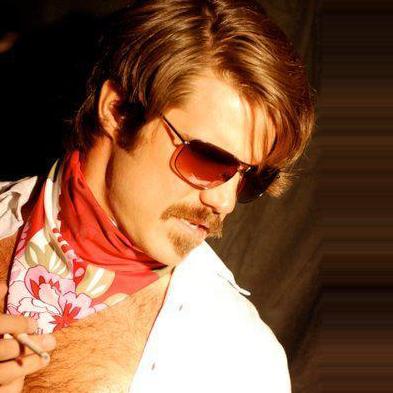
Age: 29